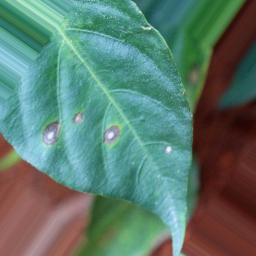
Label: cercospora